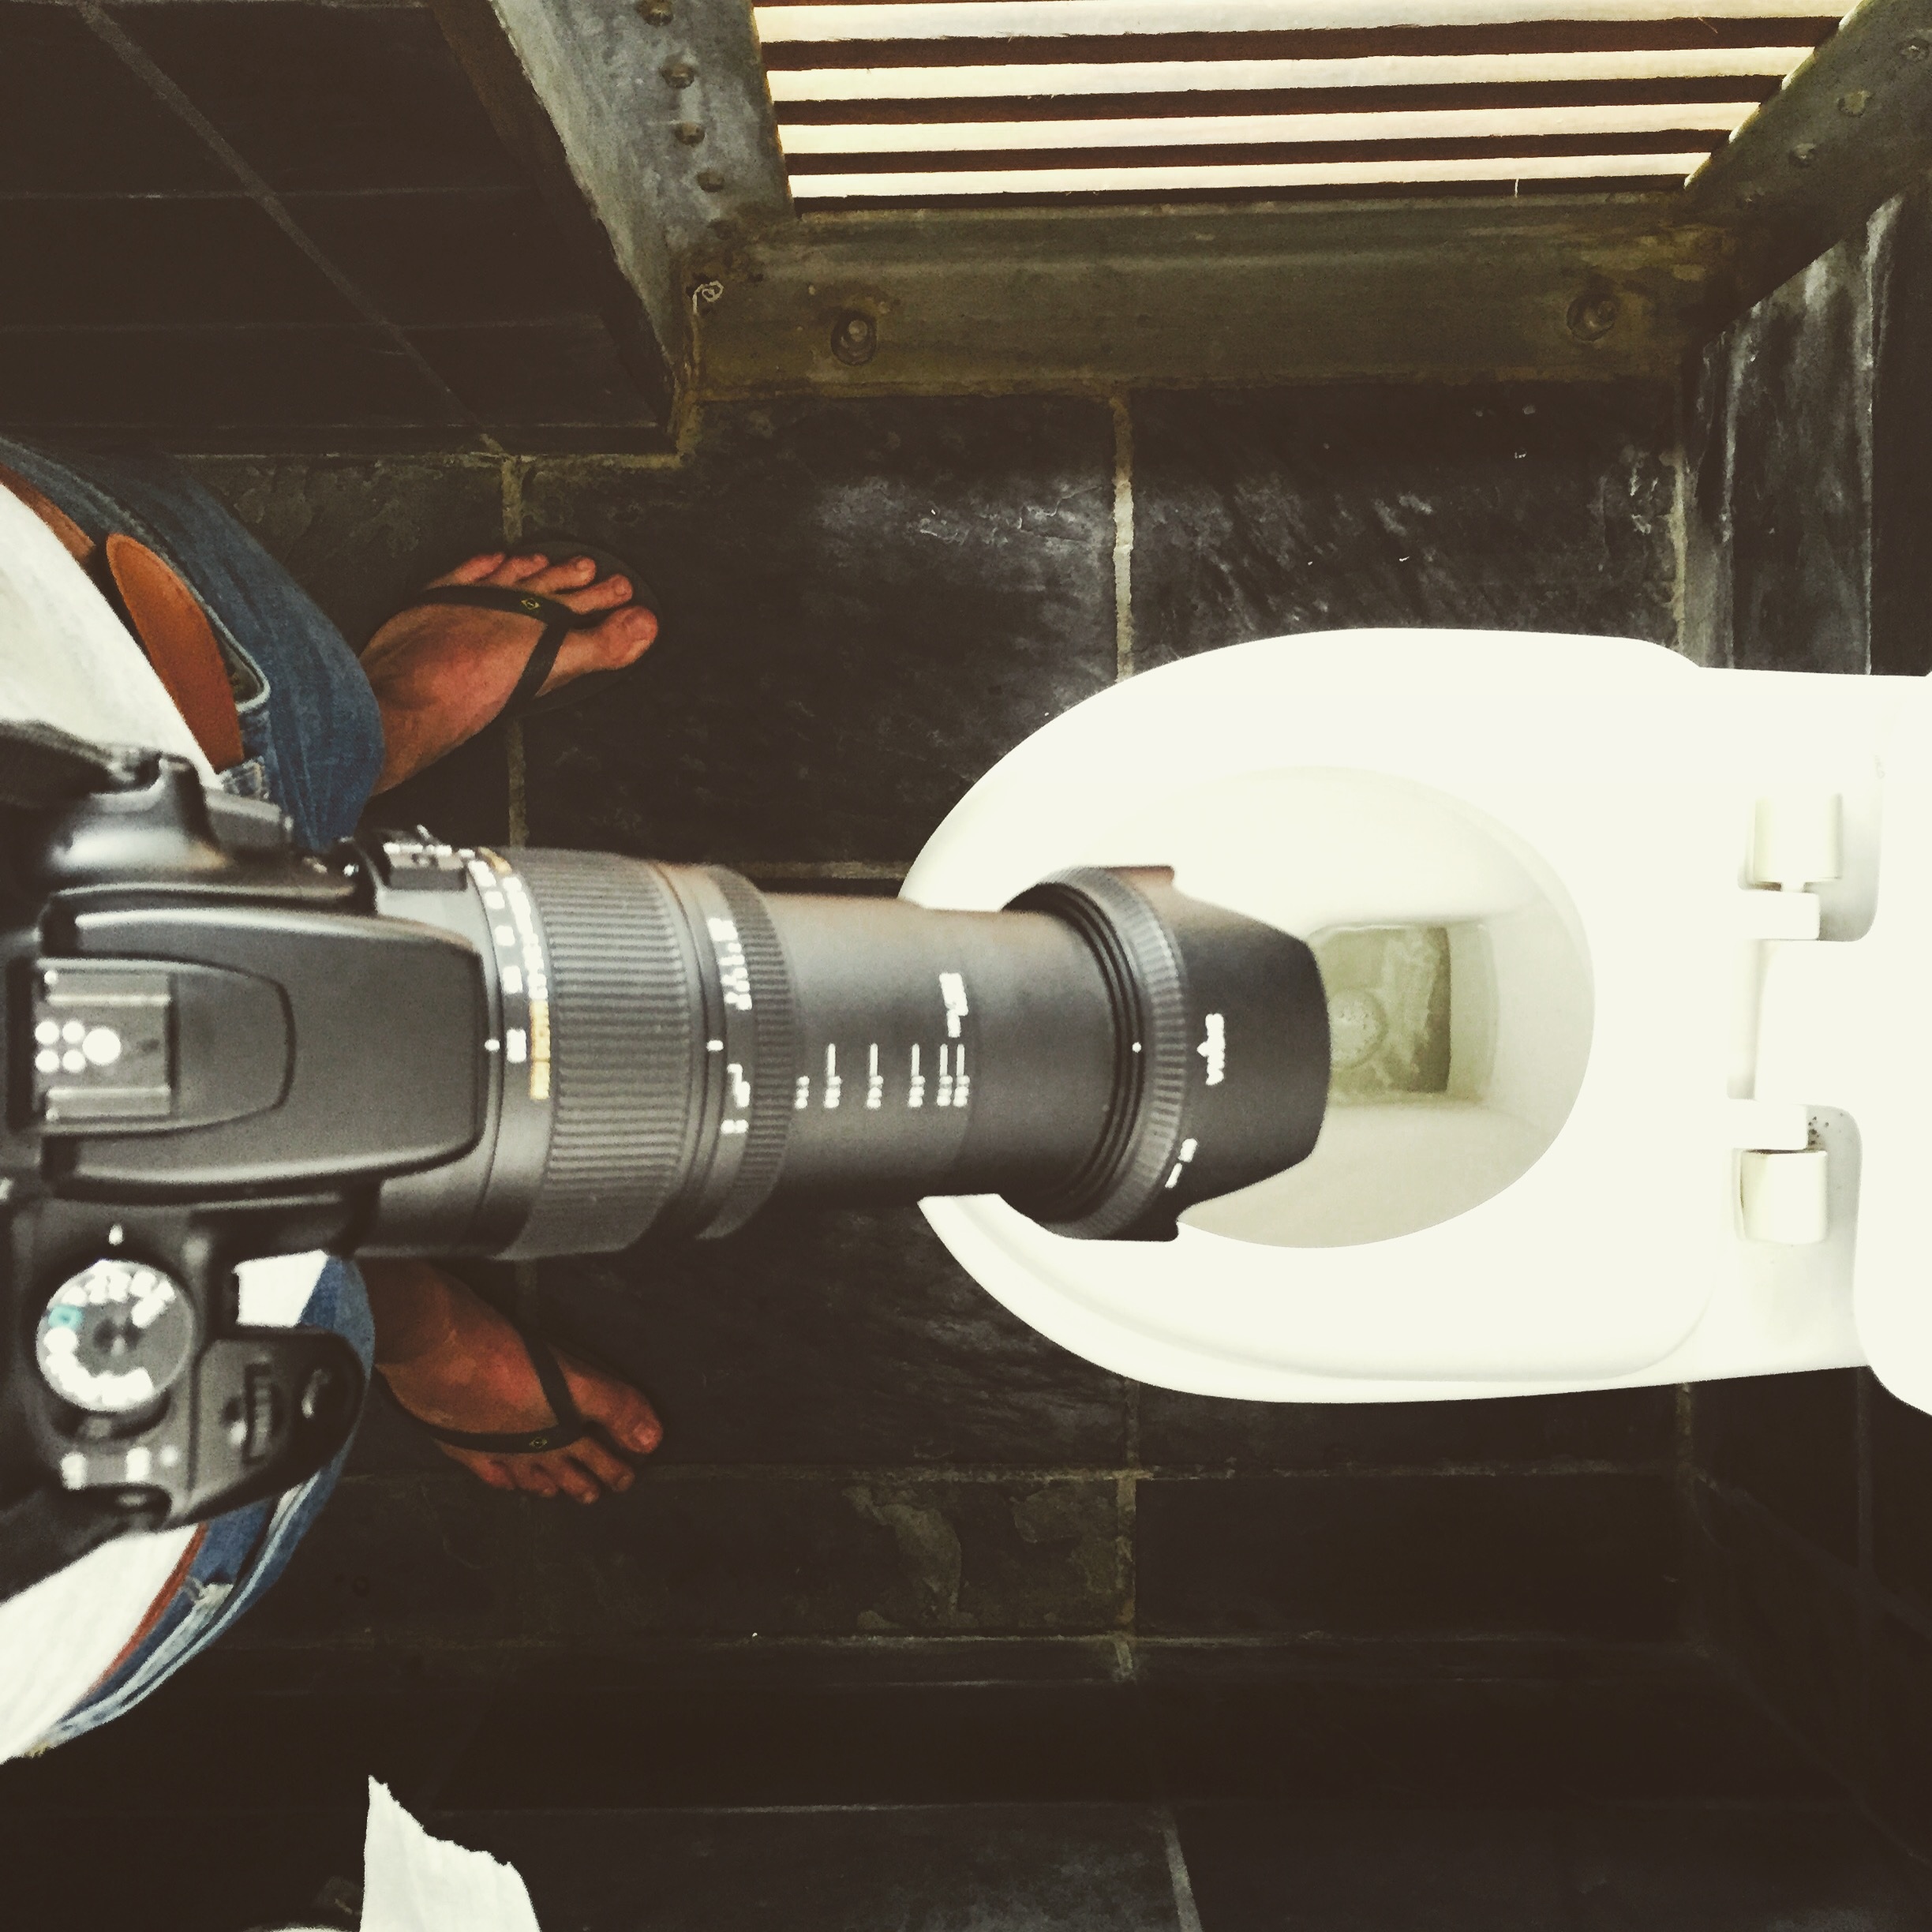
tool, machine, machine tool, aircraft engine